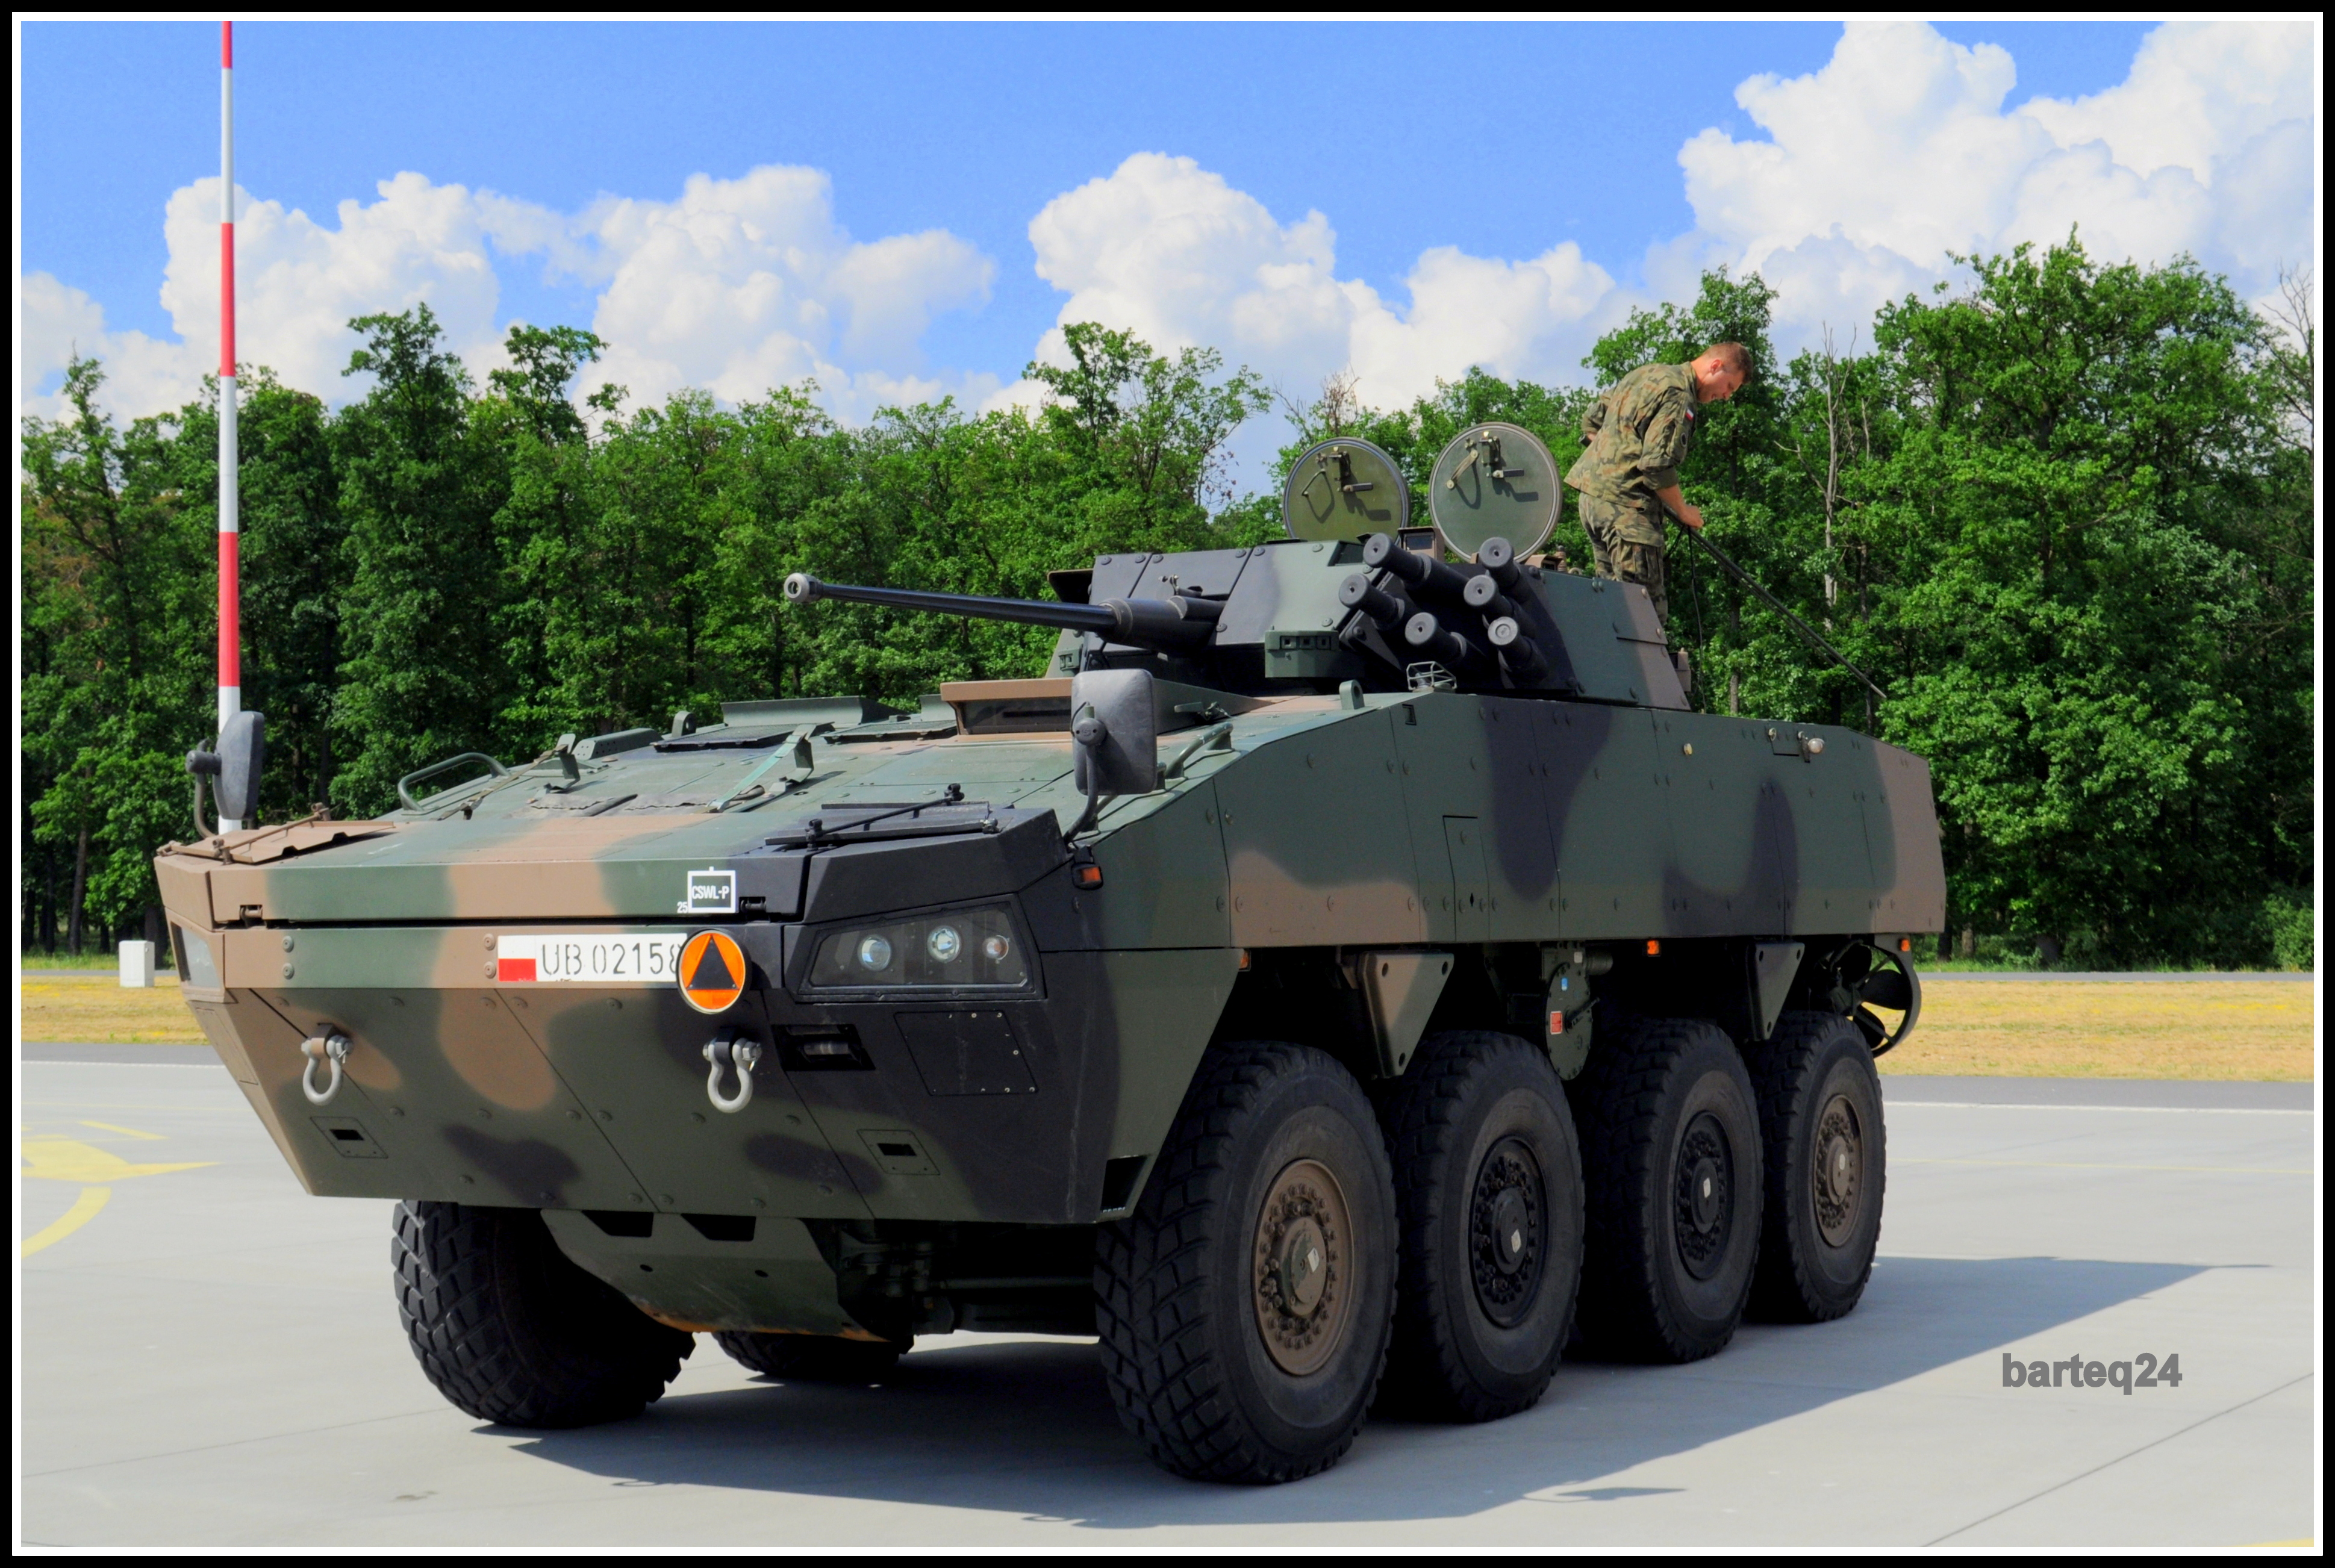
military, europe, army, vehicle, weapon, poland, europa, polska, ktorosomak, wielkopolska, greaterpoland, powidz, eppw, 3rdairliftwing, 3skrzyd otransportowe, cswlp, centrumszkoleniawojskl dowych, pozna, armored car, military vehicle, self propelled artillery